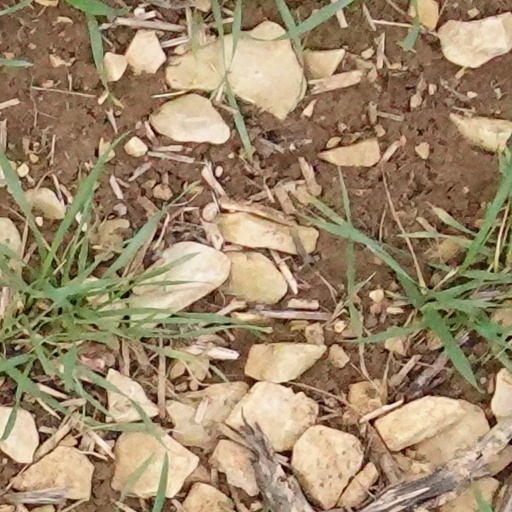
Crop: wheat